Bravia Chaimite

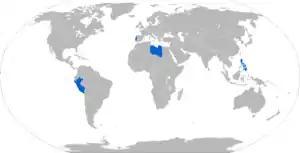
Map of Bravia Chaimite operators in blue

The Chaimite made some major film appearances, notably in the Danish 1993 historical drama film "The House of the Spirits", portraying Chilean Army APCs in action during the September 1973 Chilean coup d'état and in the Spanish-American 2002 crime thriller film "The Dancer Upstairs", in the colours of an undisclosed Latin American Army. It was also featured in the 2000 historical drama film "April Captains", set in during the Portuguese Carnation Revolution of April 1974.